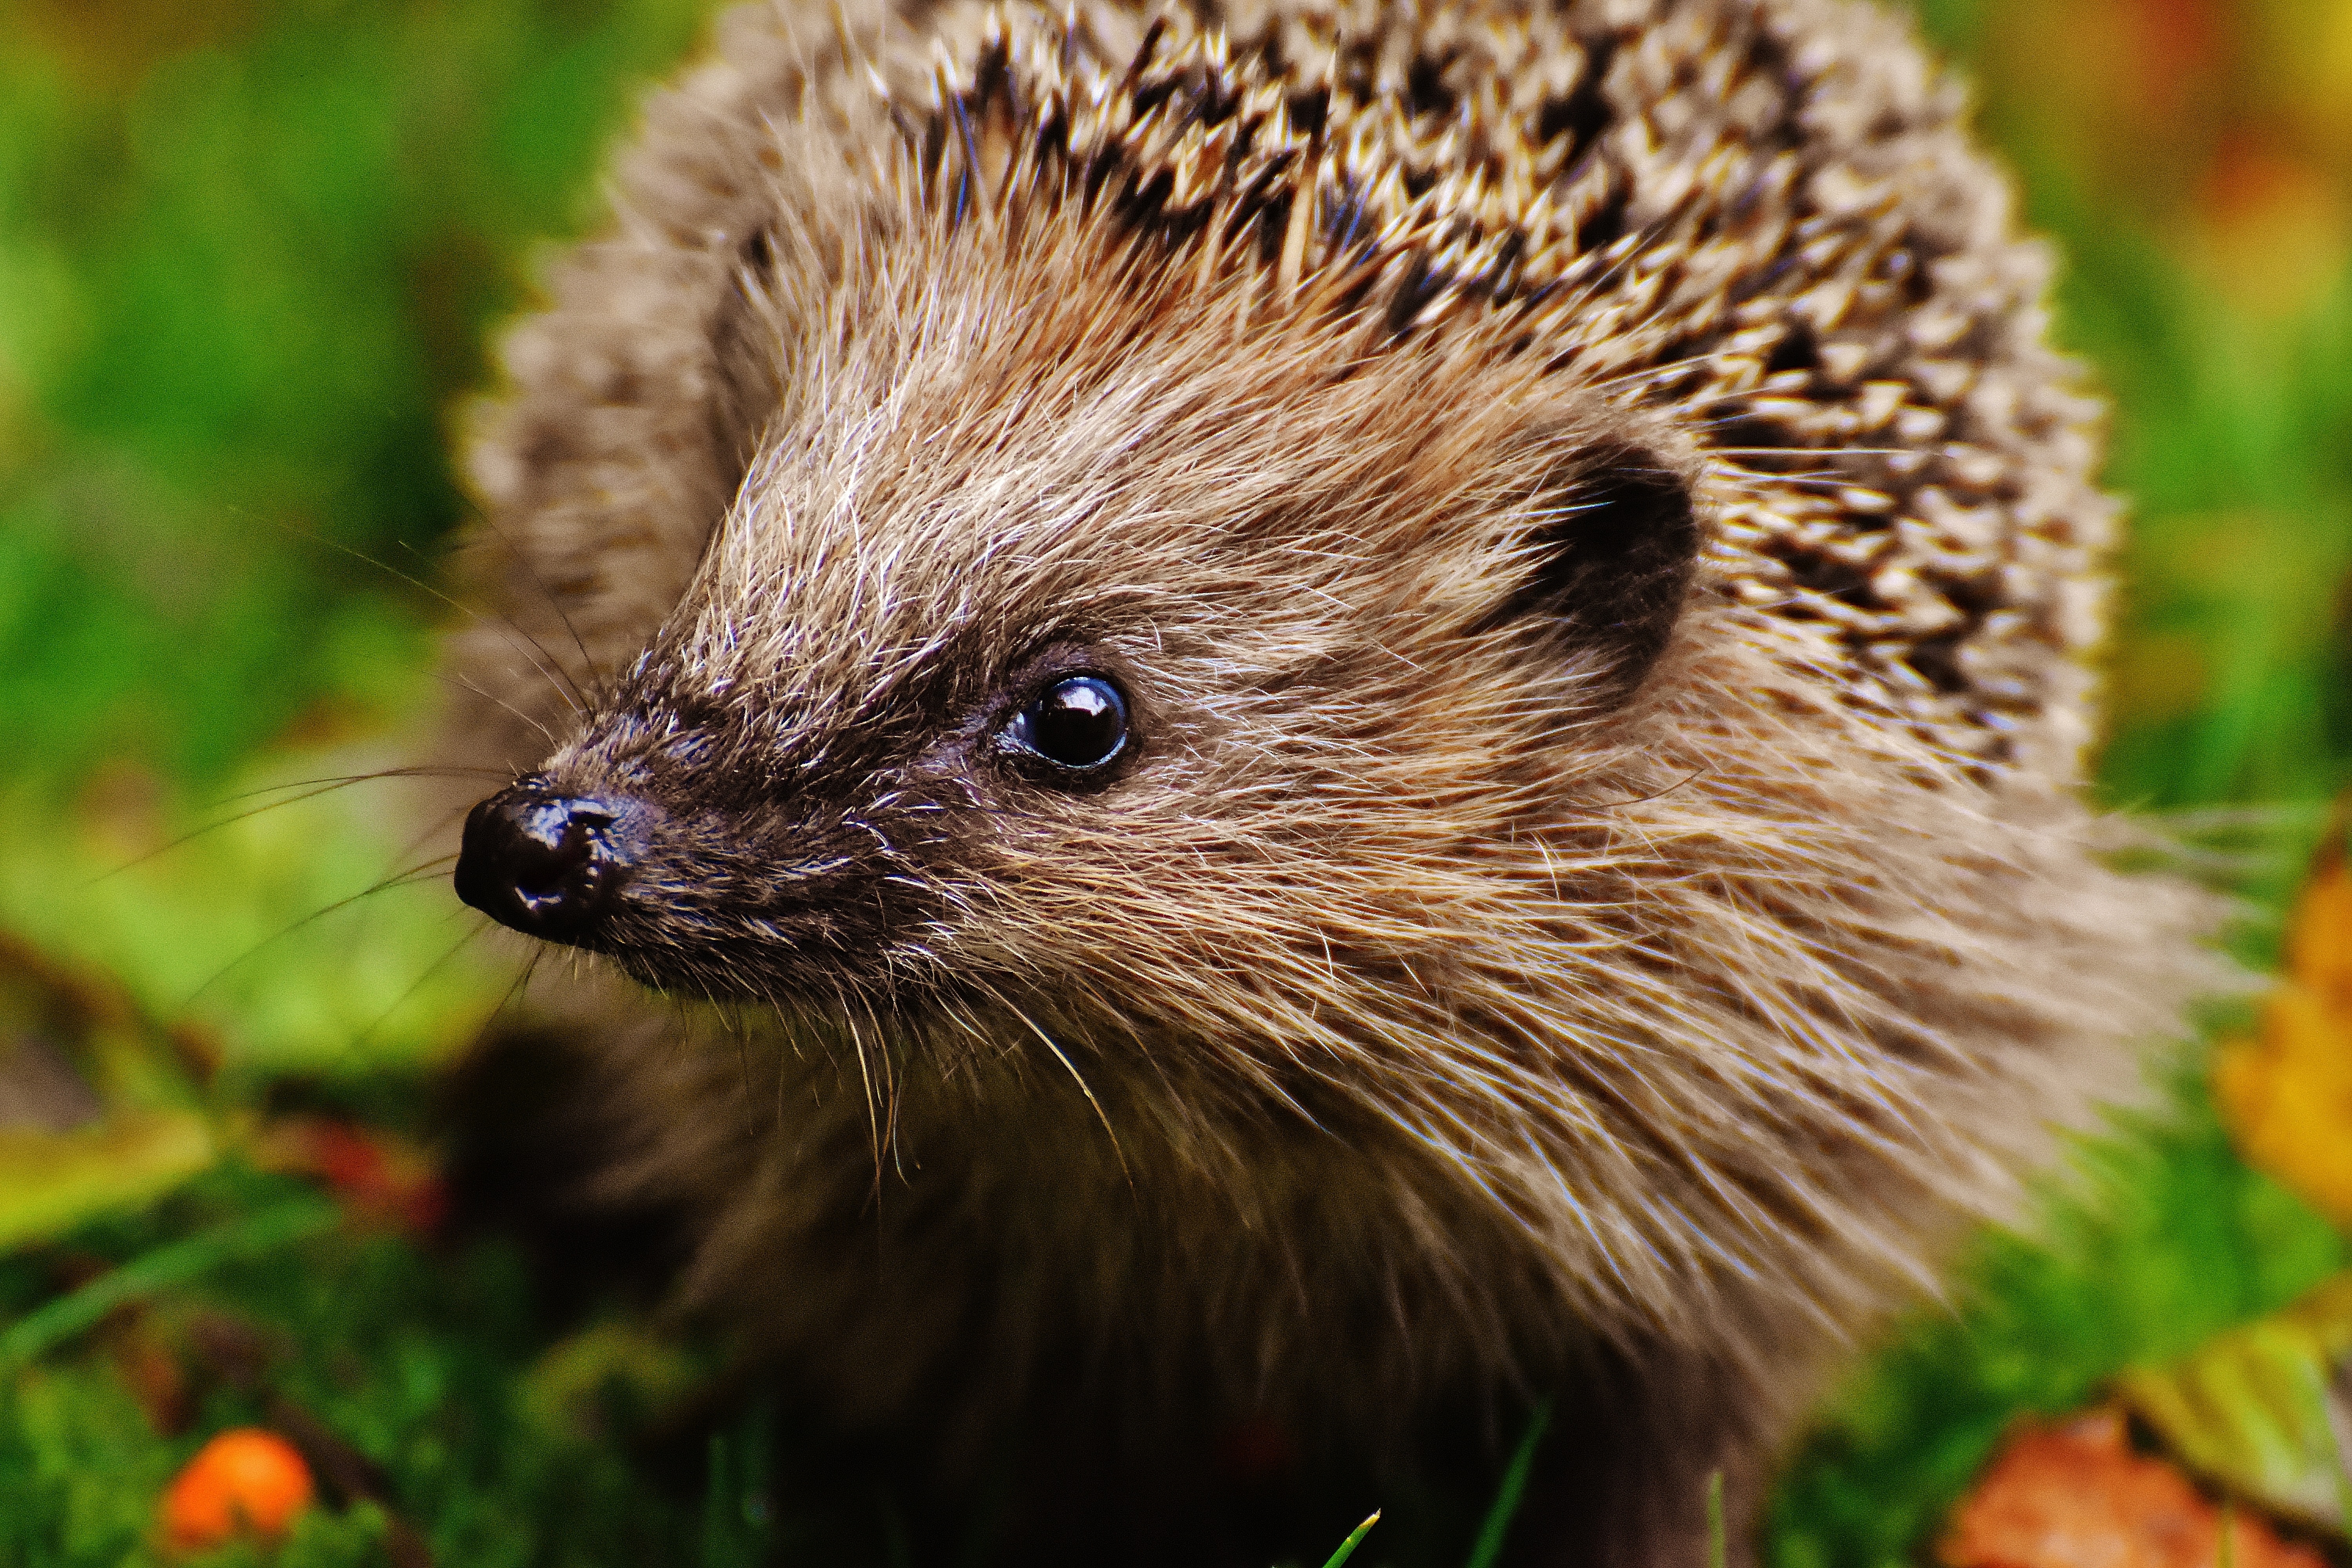
nature, prickly, animal, cute, wildlife, meal, beak, autumn, mammal, garden, fauna, whiskers, hedgehog, vertebrate, nocturnal, animal world, foraging, crepuscular, spur, hedgehog child, young hedgehog, hannah, echidna, erinaceidae, domesticated hedgehog